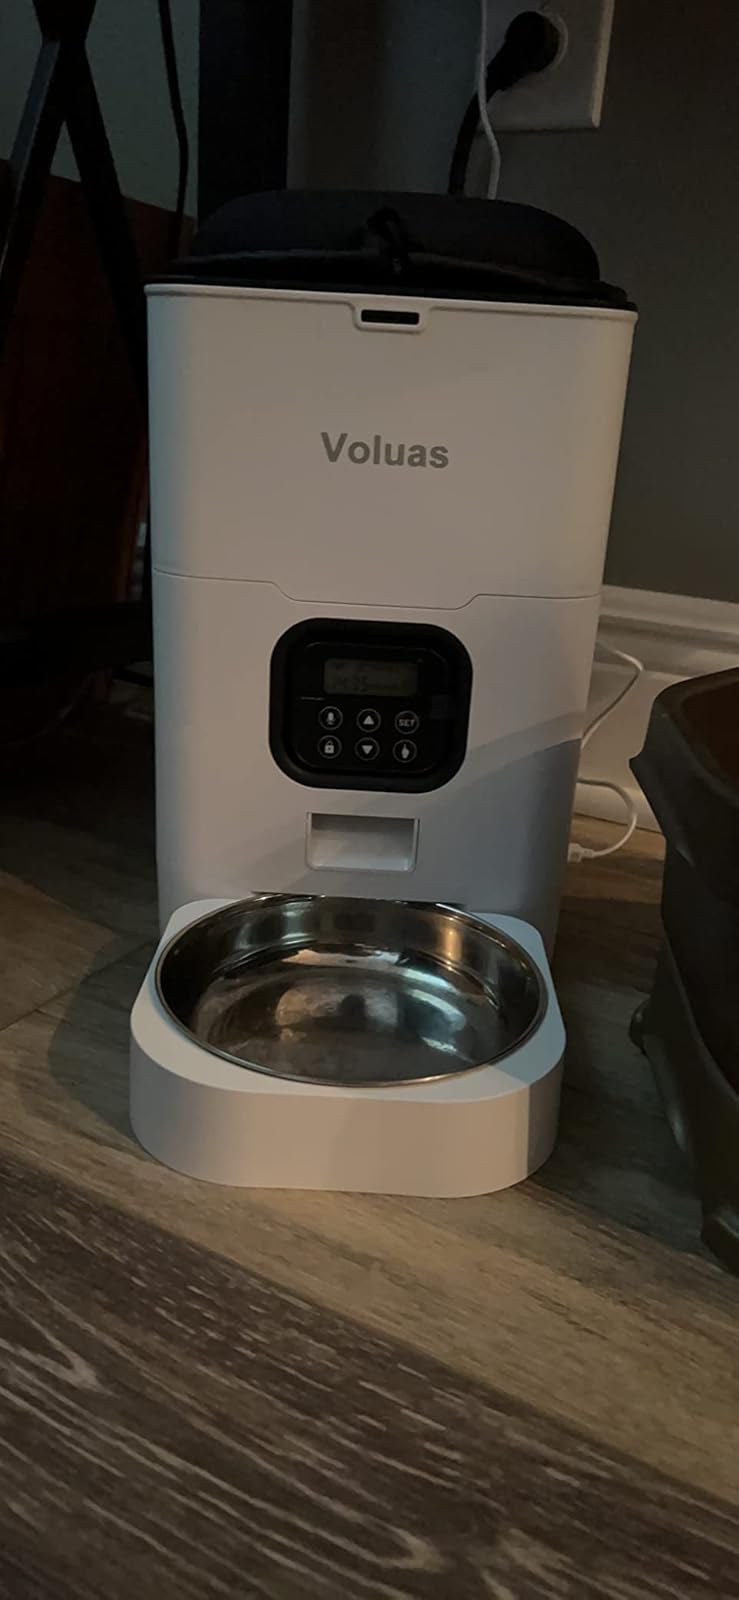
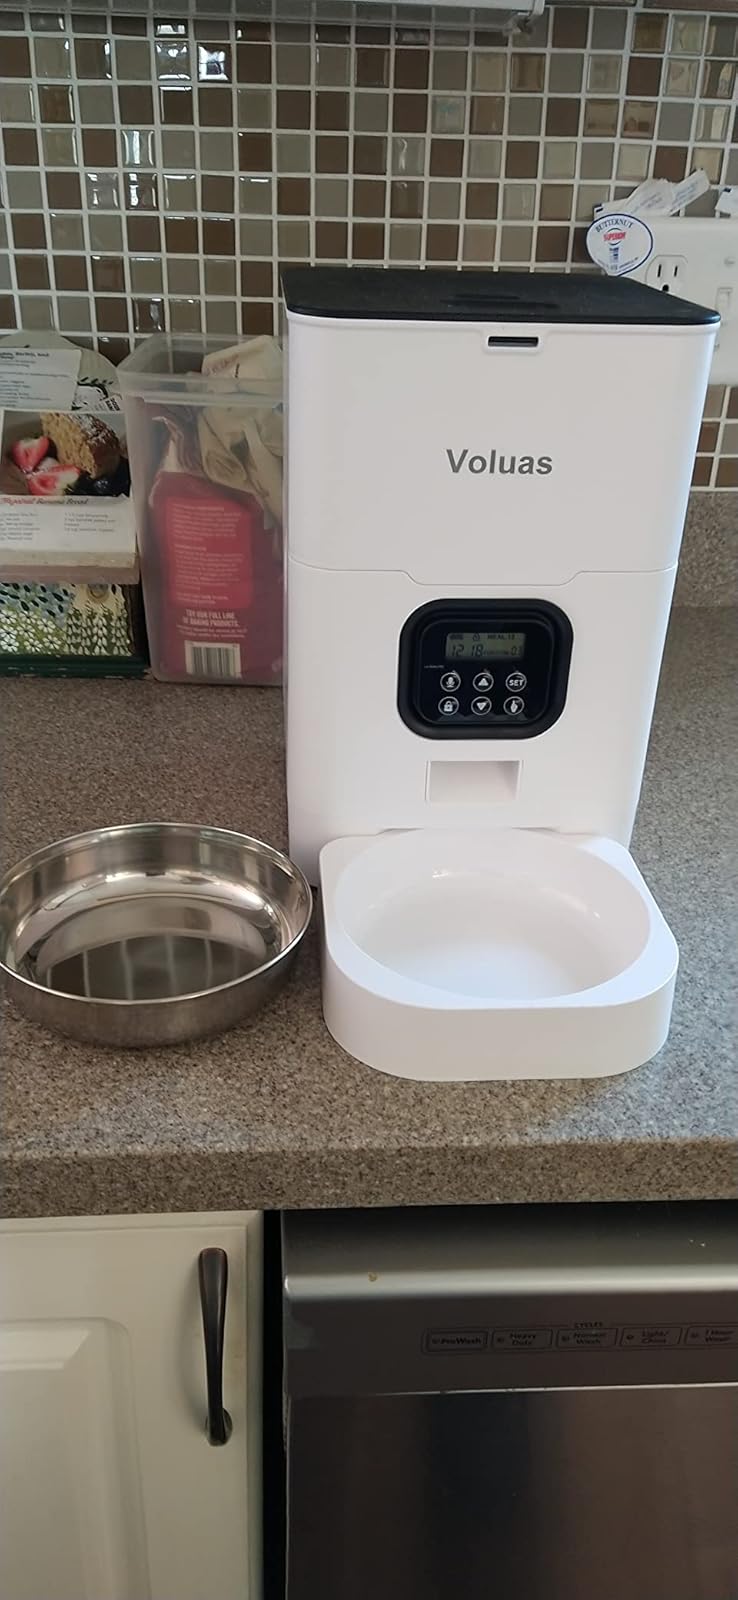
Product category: items_feeder
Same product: yes